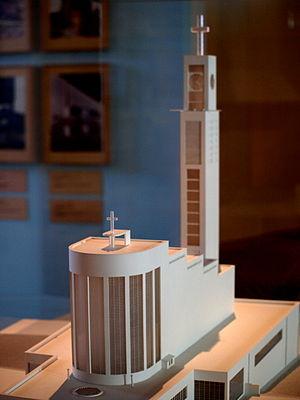
Le Musée National des Techniques de Prague est le plus grand musée des techniques de toute la République Tchèque. Fondé en 1908, il assure la conservation de 3 500 m linéaires d'archives et d'environ 250 000 livres. Lors des expositions, jusqu'à 15% des objets conservés sont présentés au public. Les locaux actuels ont ouvert en 1941.